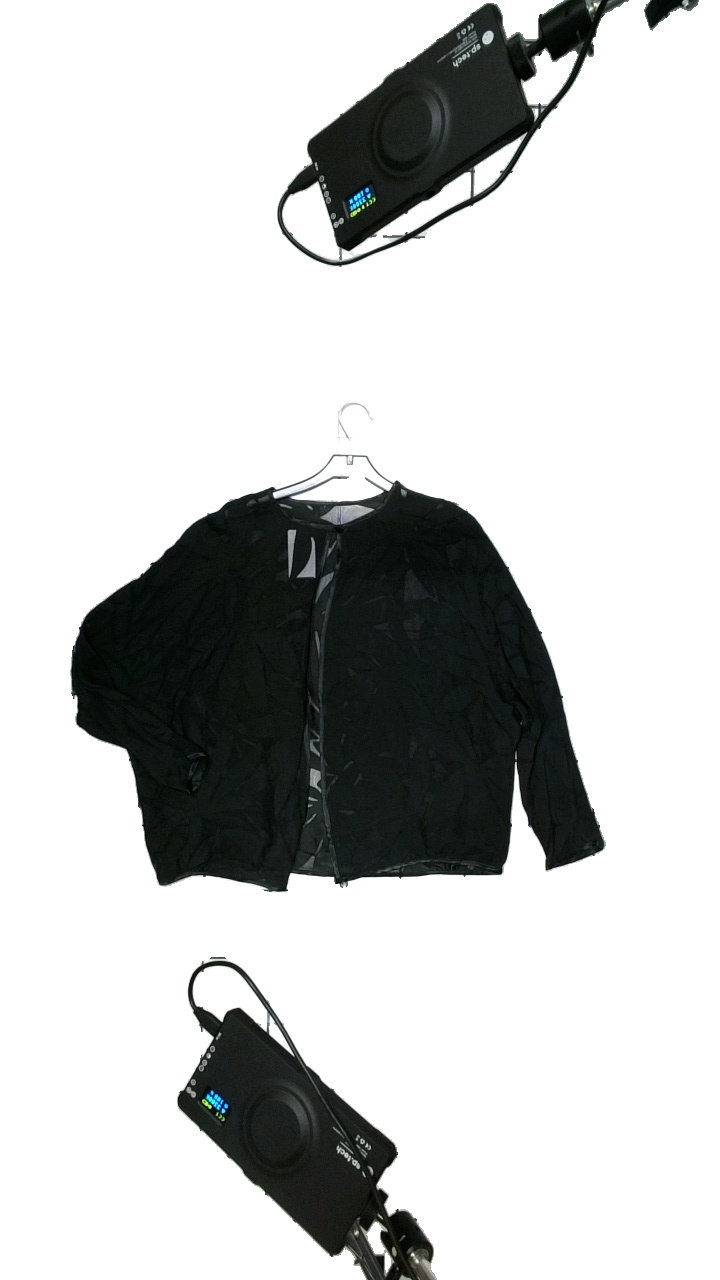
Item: Blouse (Ladies)
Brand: Missing
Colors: Black
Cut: Regular
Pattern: Transparent
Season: Summer
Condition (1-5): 4
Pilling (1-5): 4
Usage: Reuse
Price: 100-150